Panchito Pistoles

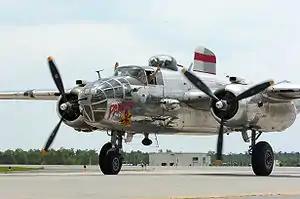
Present-day B-25J with Panchito nose art

During World War II, the Mexican Escuadrón 201 used Panchito Pistoles as its mascot.